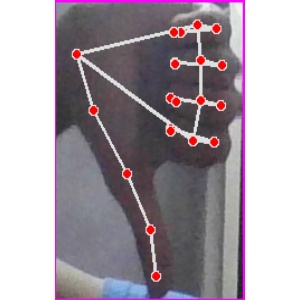
अक्षर: फ